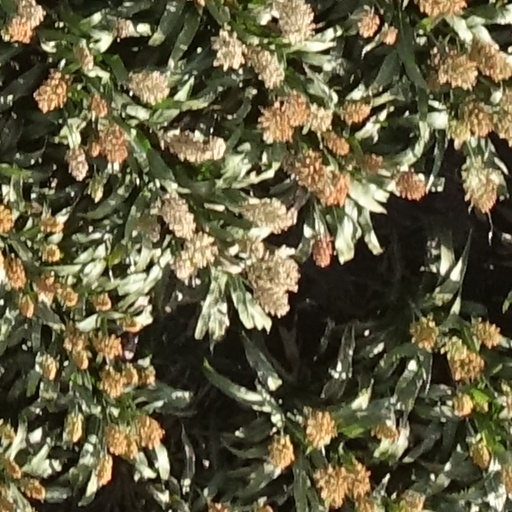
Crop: sorghum